Minnesota

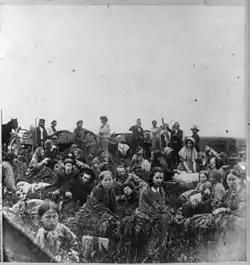
Mixed Dakota-Europeans who were rescued by "non-hostile" Dakota. The girl in the foreground wrapped in the striped blanket is Elise Robertson, the sister of Thomas Robertson, a mixed blood who acted as an intermediary between the Dakota and the European-Americans during the Dakota War of 1862

Treaties between the U.S. government and the eastern Dakota and Ojibwe gradually forced the natives off their lands and onto reservations. As conditions deteriorated for the eastern Dakota, tensions rose, leading to the Dakota War of 1862. The conflict was ignited when four young Dakota men, searching for food, killed a family of white settlers on August 17. That night, a faction of Little Crow's eastern Dakota decided to try to drive all settlers out of the Minnesota River valley. In the weeks that followed, Dakota warriors killed hundreds of settlers, causing thousands to flee the area. The six-week war ended with the defeat of the eastern Dakota and 2,000 in custody, who were eventually exiled to the Crow Creek Reservation by the Great Sioux Reservation in Dakota Territory. The remaining 4,500 to 5,000 Dakota mostly fled the state into Rupert's Land. As many as 800 settlers were killed during the war.